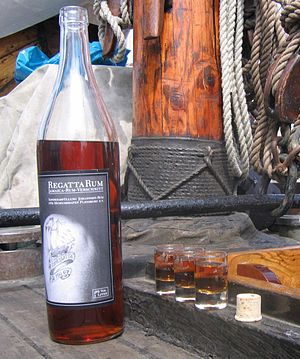
Romregatta
Anden plads.
Romregatta er en kapsejlads for sejlskibe i Flensborg. Regattaen arrangeres hvert år i weekenden efter Kristi Himmelfart på Flensborg Fjord. Den regnes med mere end 100 gaffelsejlere for Nordens største kapsejlads med traditionelle sejlskibe. En stor del af dem samles dagen før regatten i Sønderborg for at sejle ind til Flensborg i samlet trop. Fidusen ved regattaen er, at det er ikke førstepladsen, men andenpladsen, der kåres som vinderen af løbet. Andenpladsen belønnes med et 5 liter flaske original flensborgsk rom fra romhuset Johannsen.